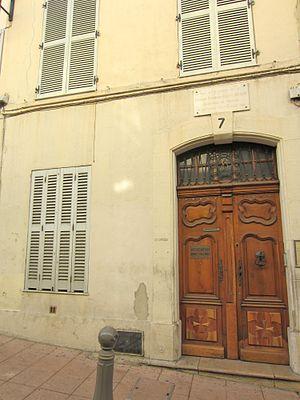
Honoré Charles Michel Joseph Reille, 1er comte Reille et de l’Empire, né le 1ᵉʳ septembre 1775 à Antibes et mort le 4 mars 1860 à Paris, est un général français de la Révolution et de l’Empire, élevé à la dignité de maréchal de France par Louis-Philippe.